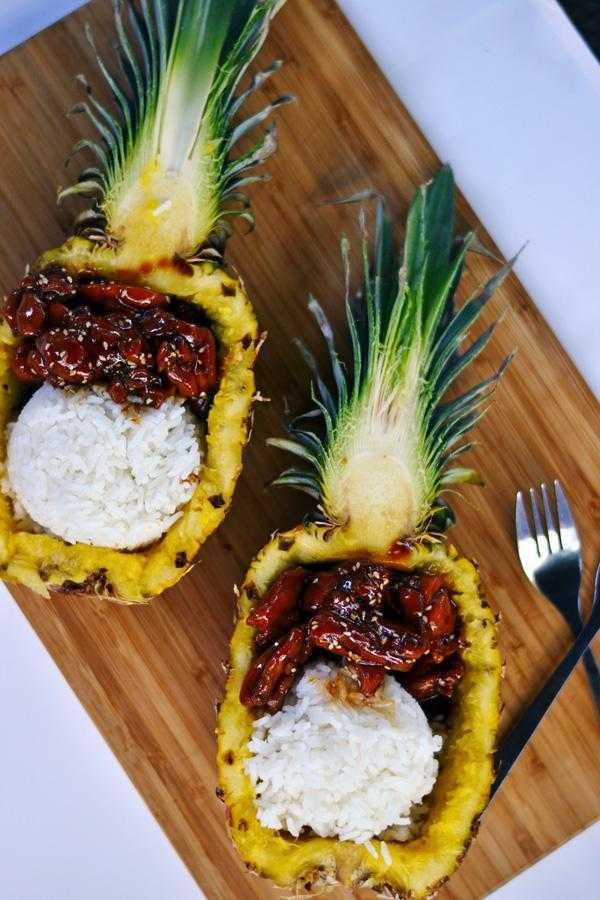
Label: Pineapple